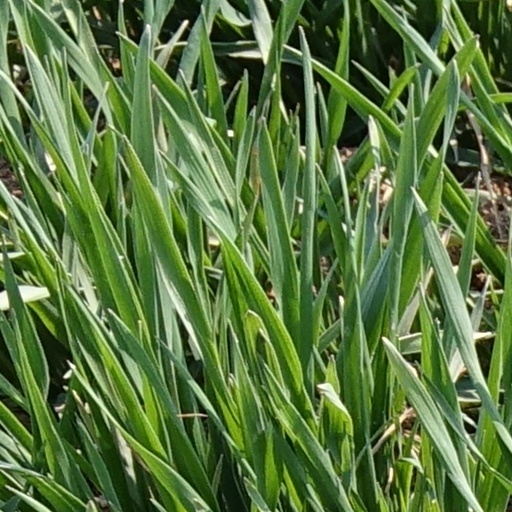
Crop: wheat